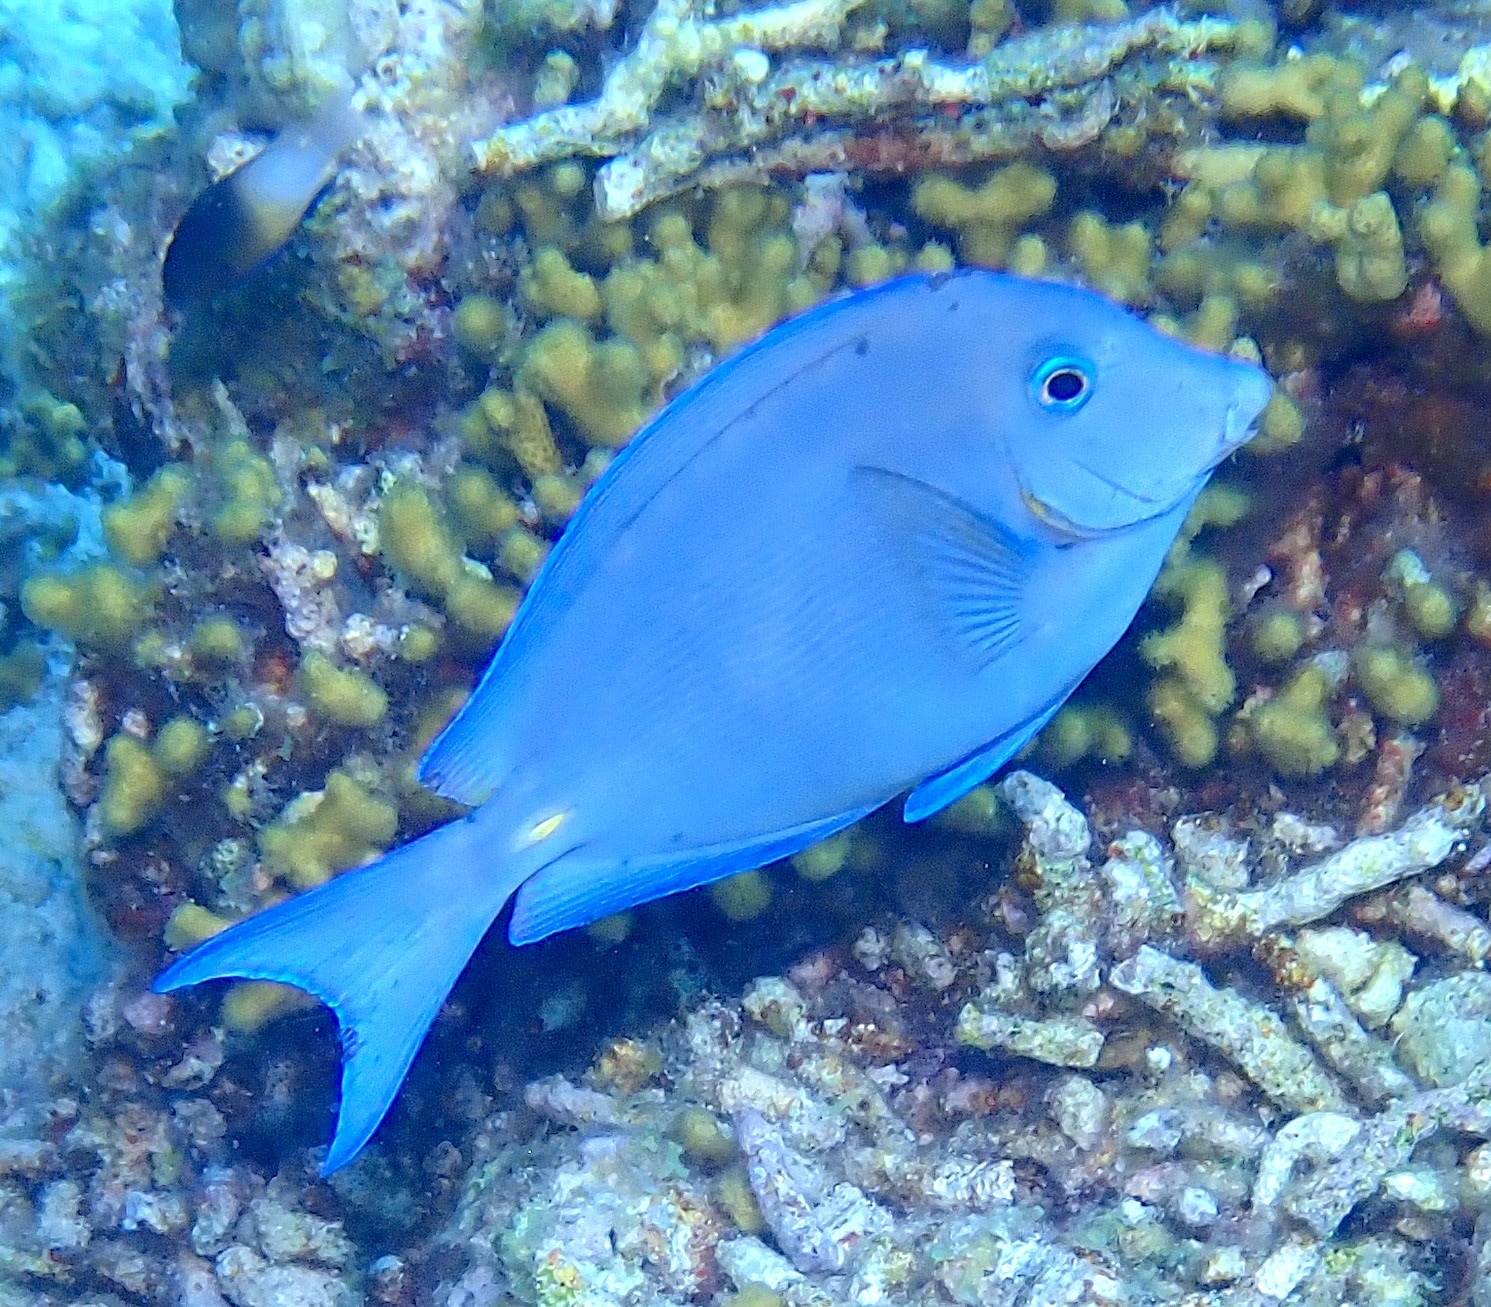
Acanthurus coeruleus (Atlantic Blue Tang)